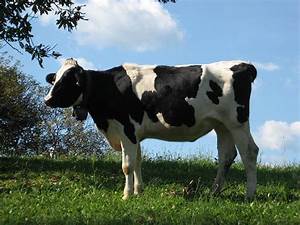
Label: mucca